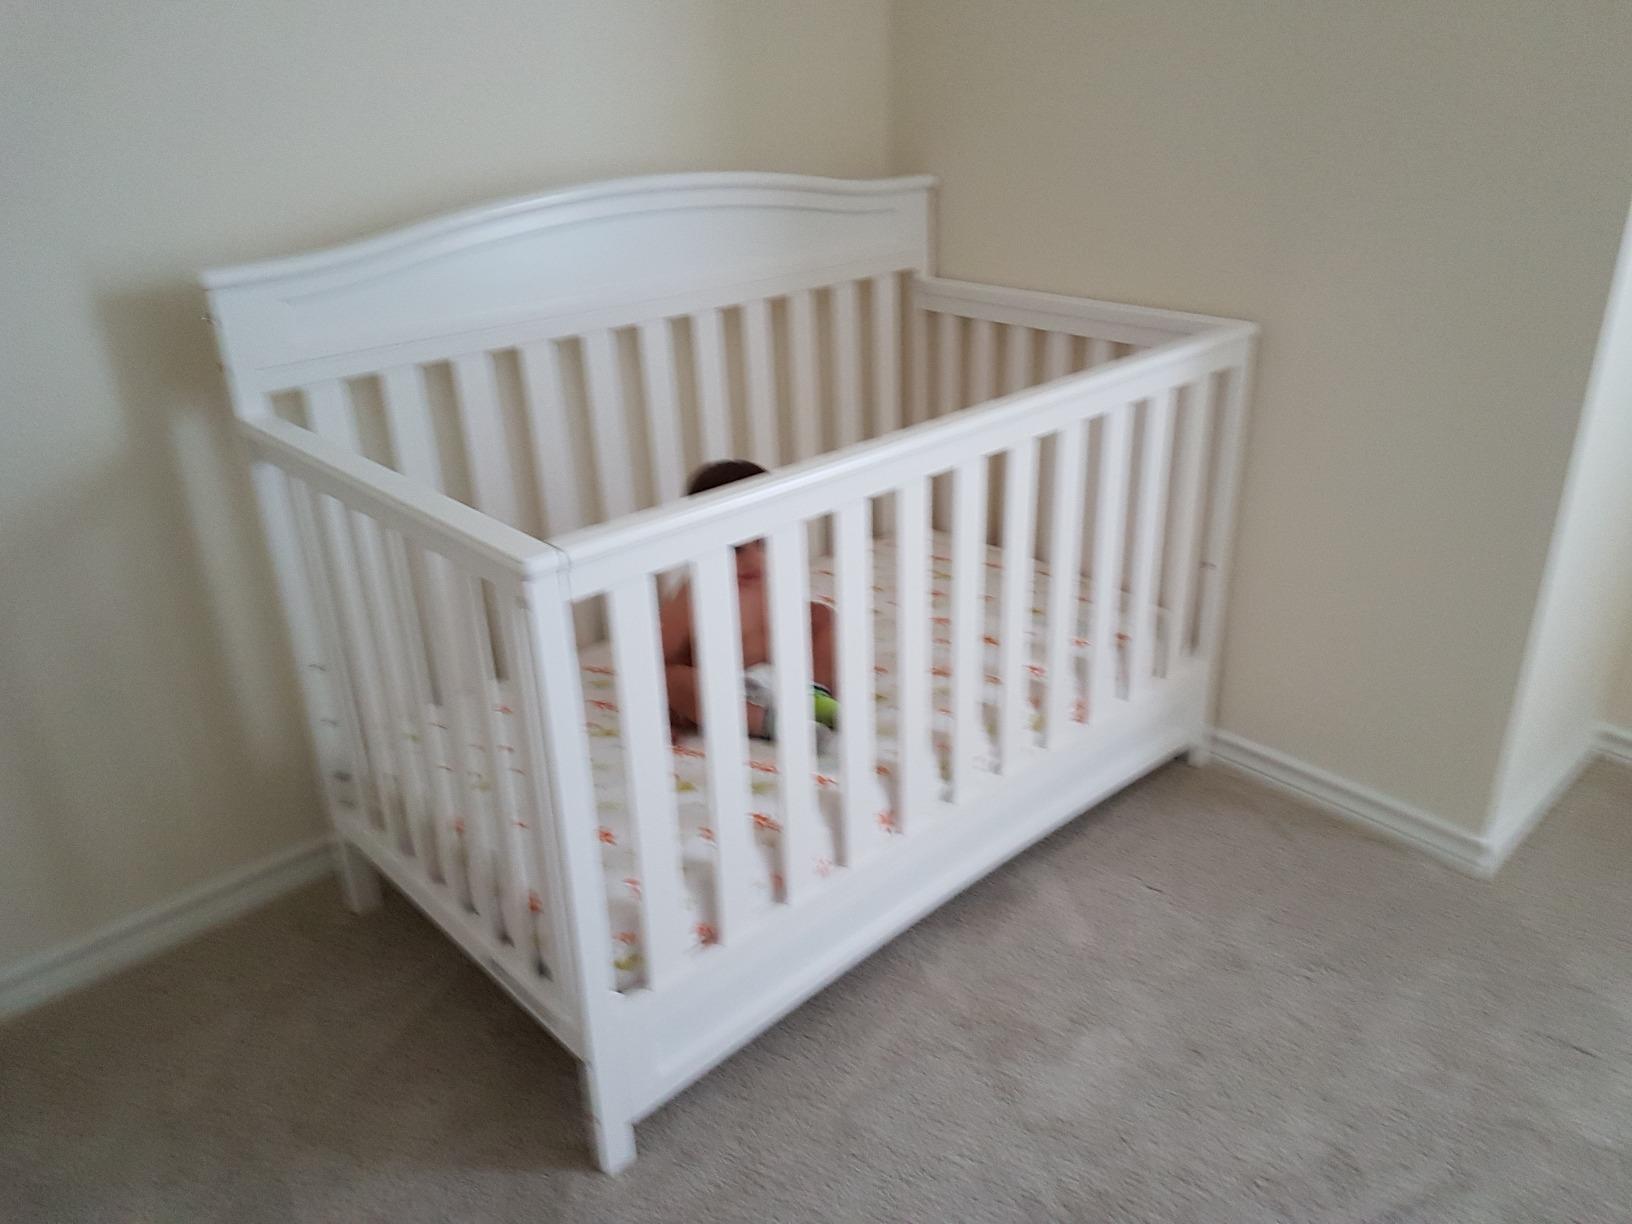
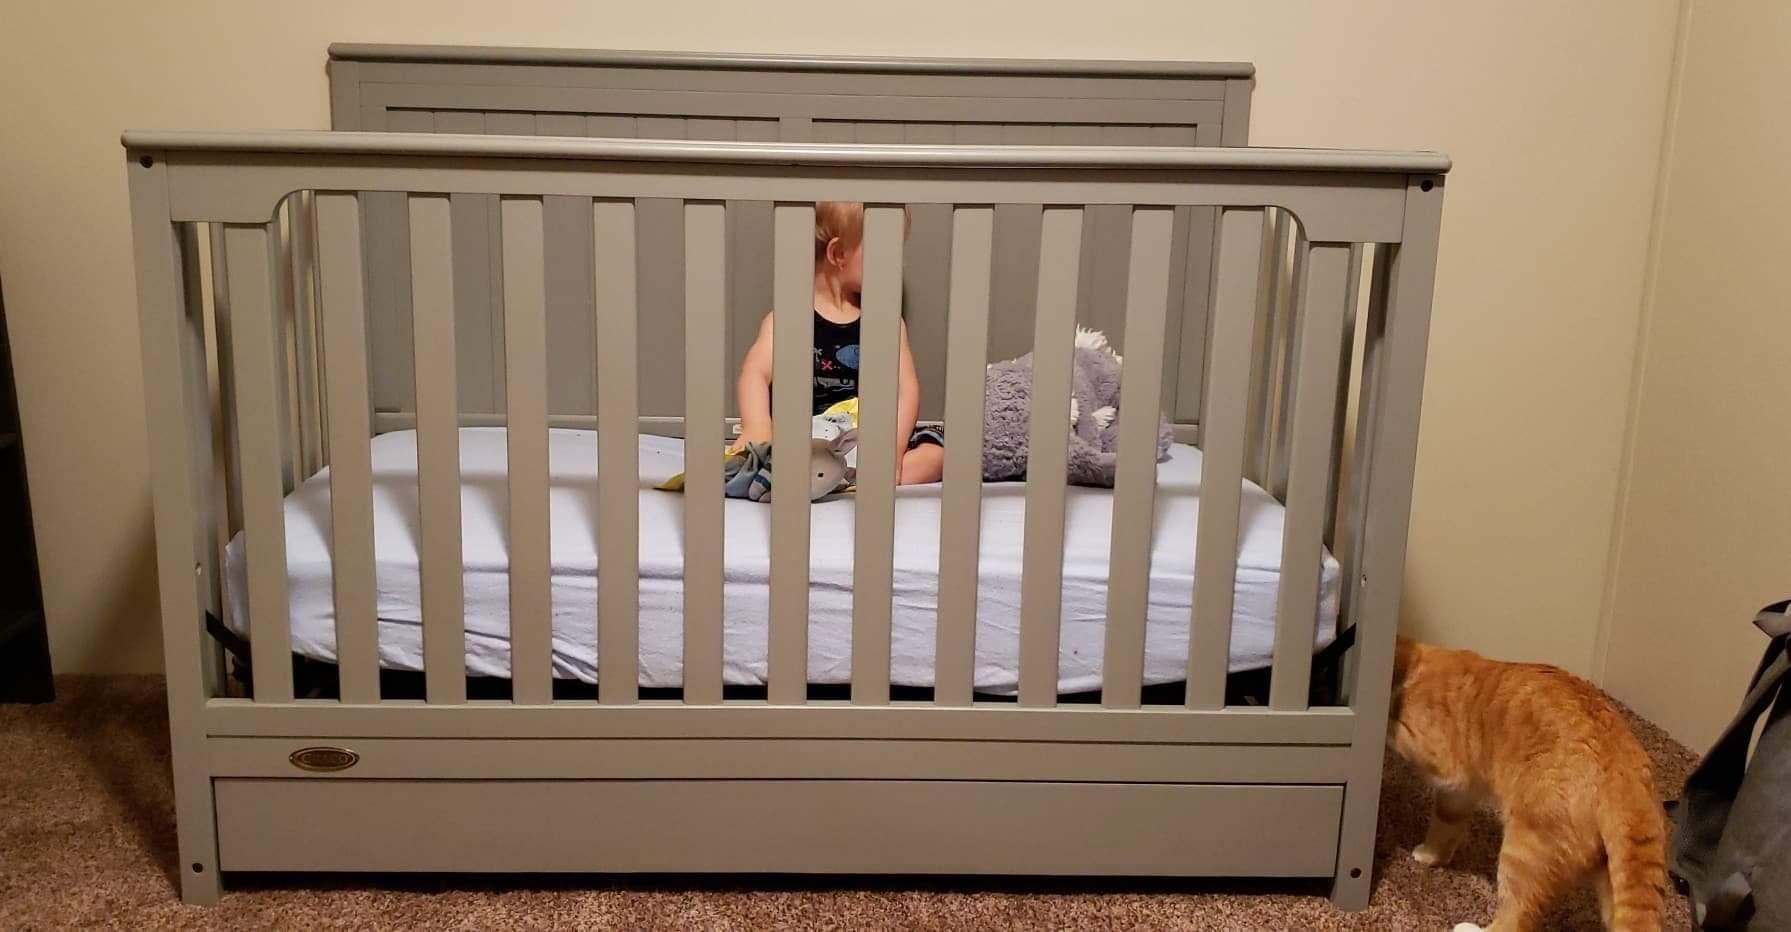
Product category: products_crib
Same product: no